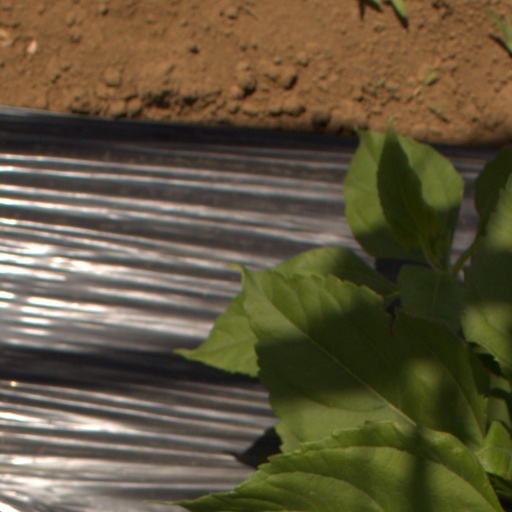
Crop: Jerusalem artichoke